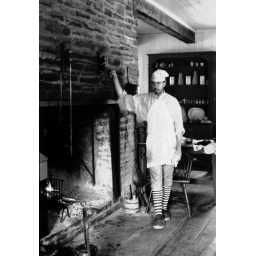
in the re-created kitchen at the grand portage national monument